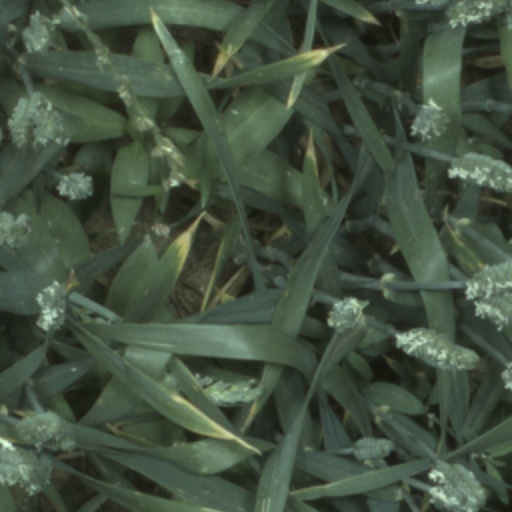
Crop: wheat